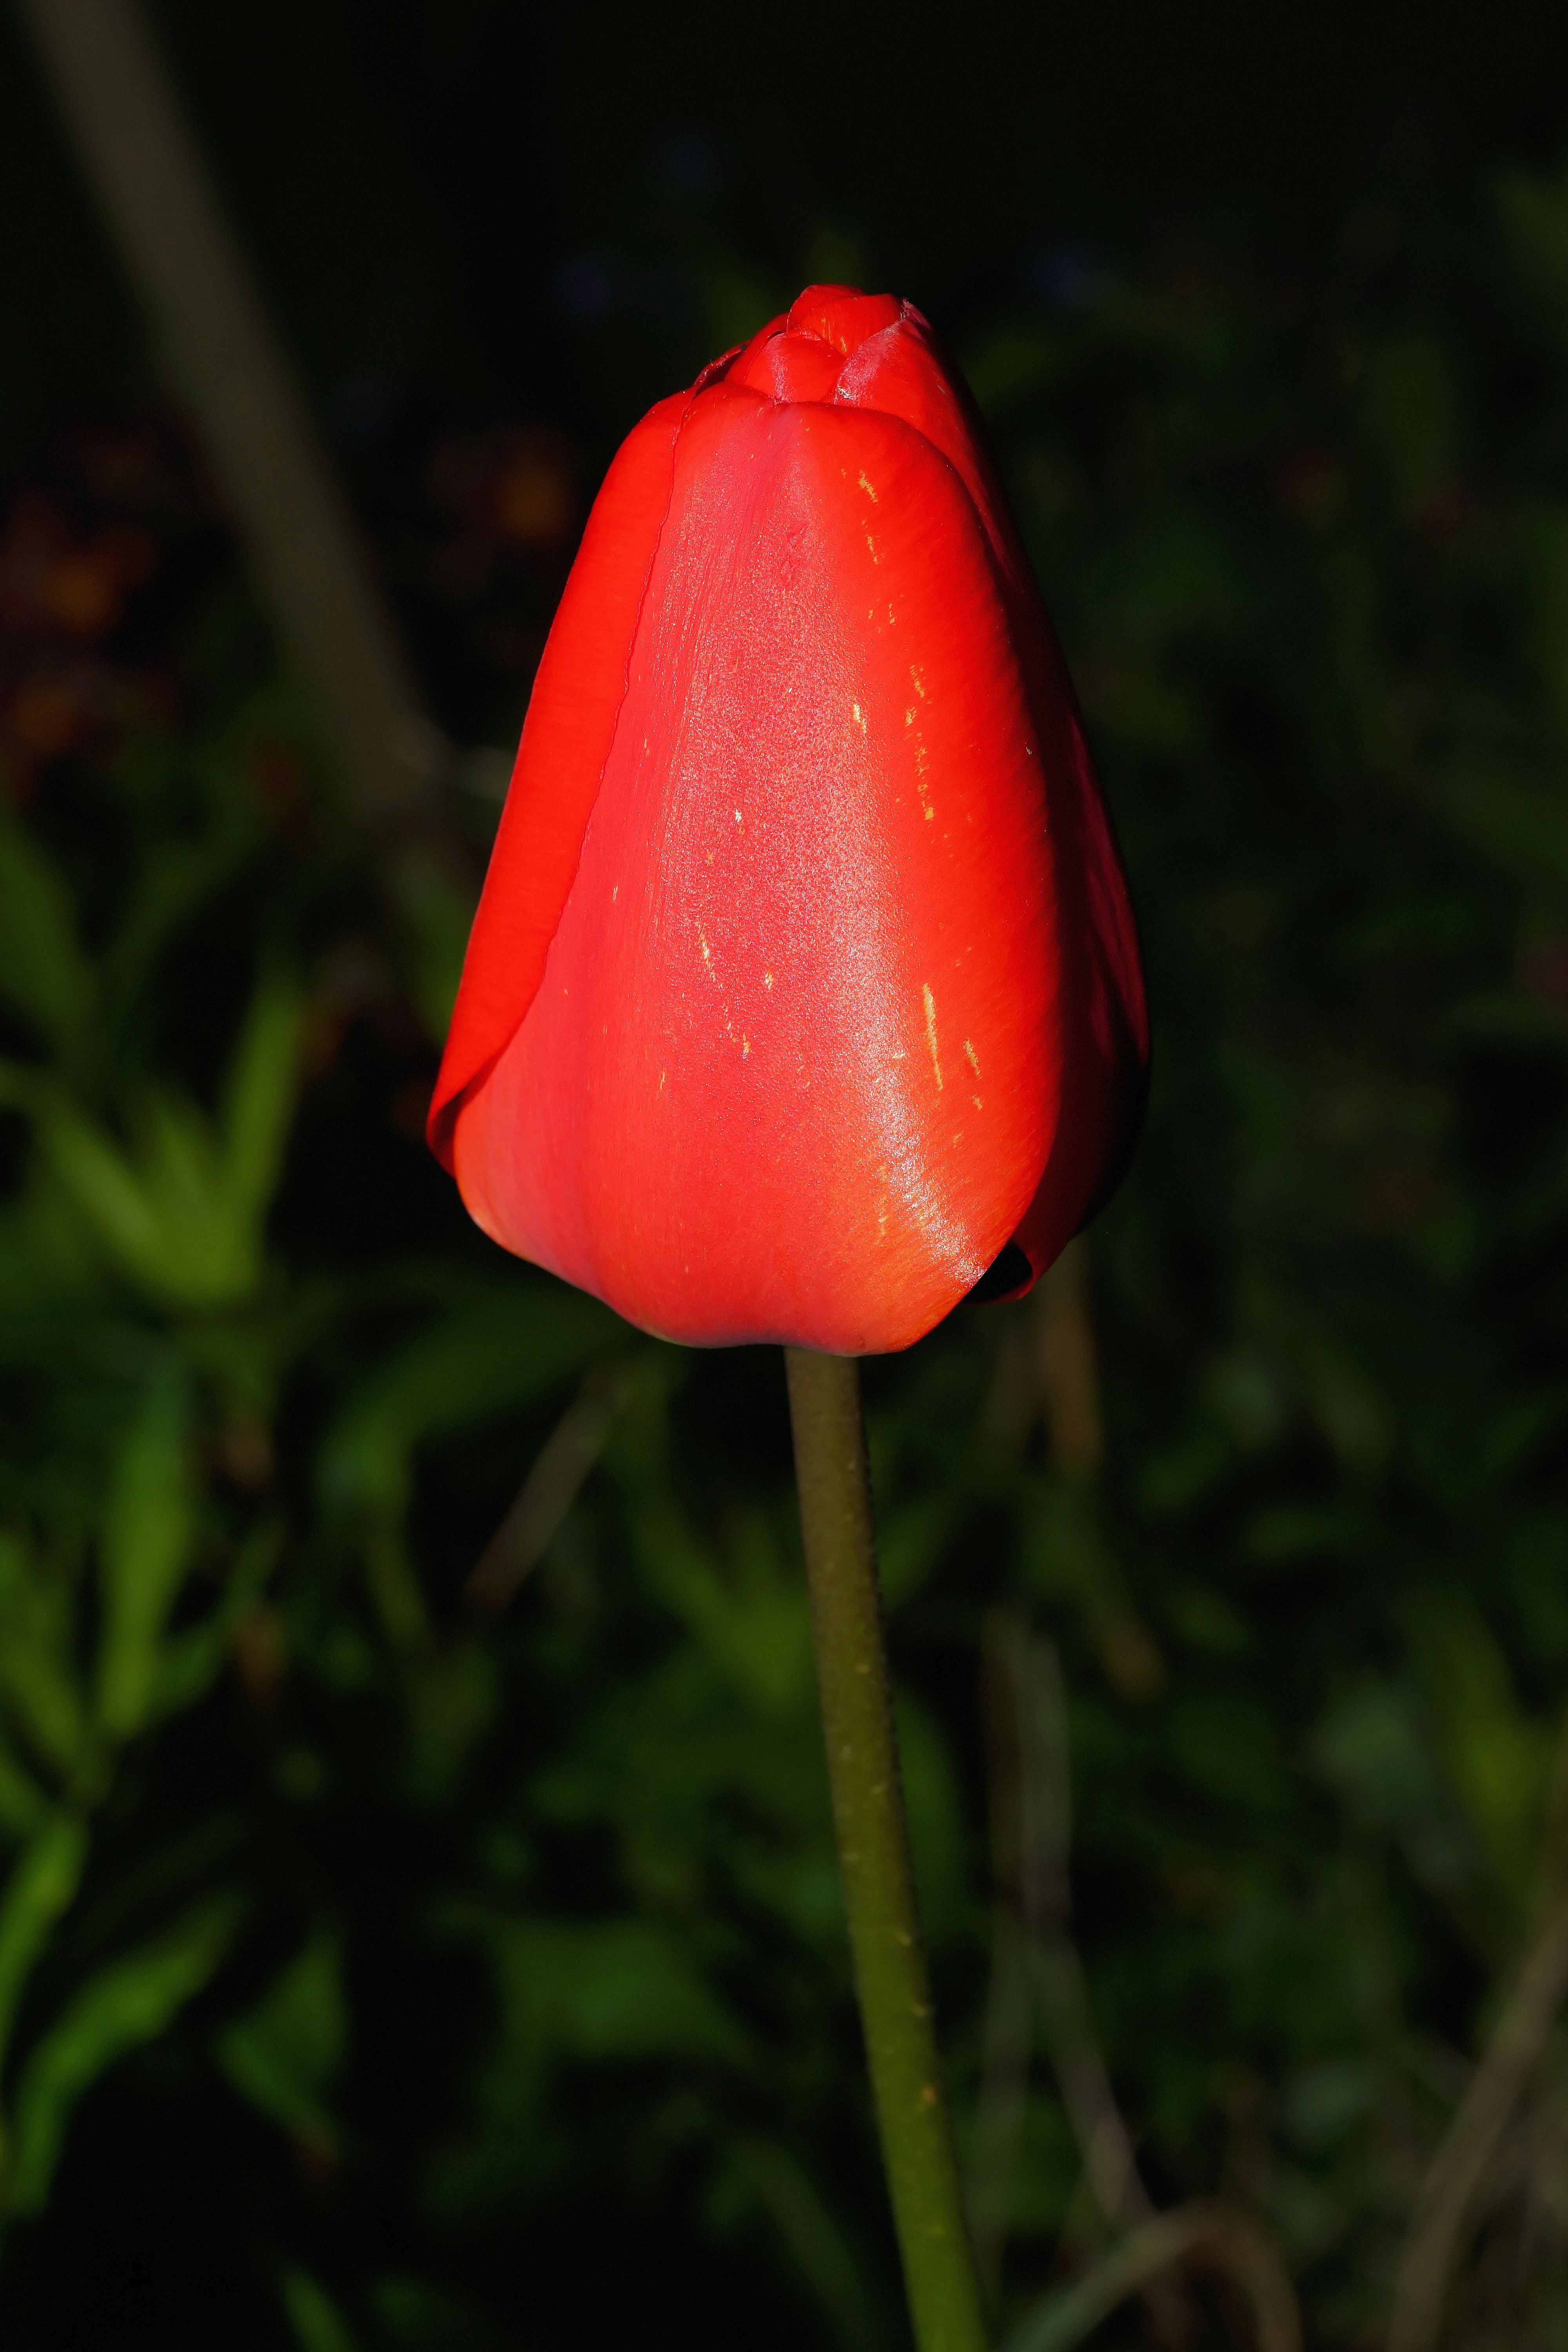
nature, blossom, plant, leaf, flower, petal, bloom, perspective, tulip, spring, green, red, color, botany, colorful, close, flora, wildflower, close up, background, decorative, beautiful, elegant, early bloomer, macro photography, flowering plant, plant stem, land plant